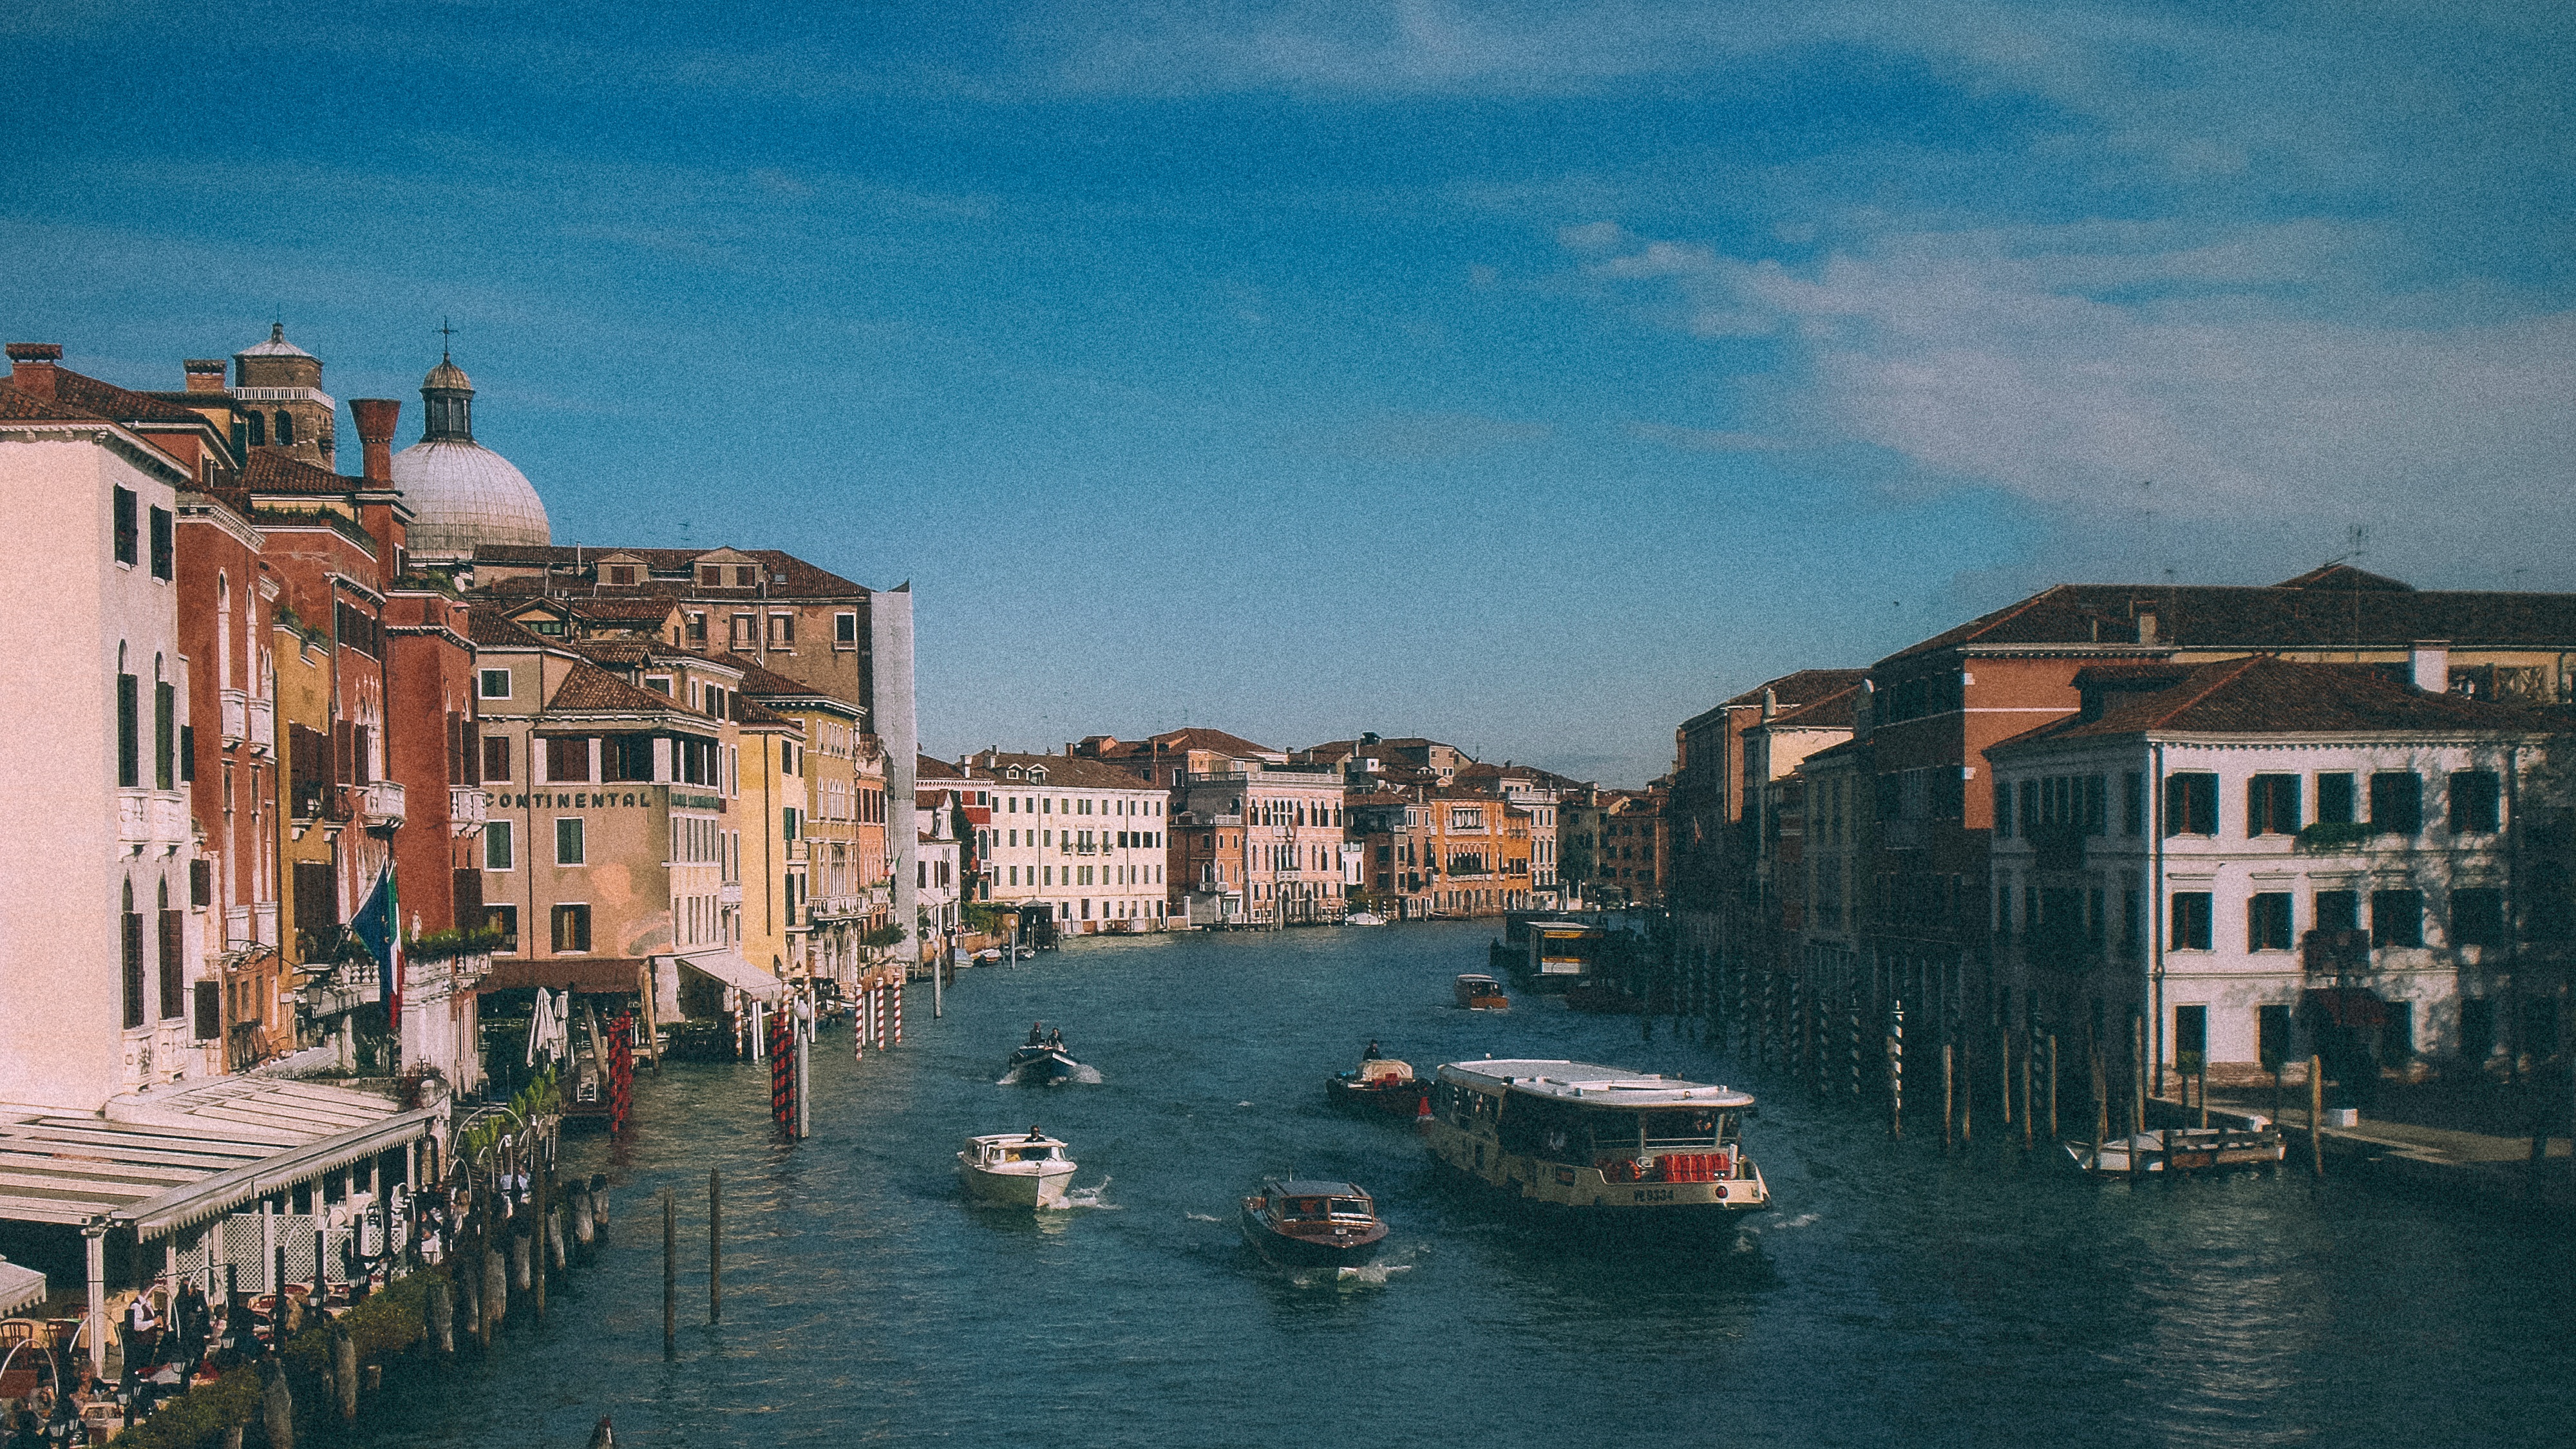
sea, coast, town, river, canal, cityscape, vacation, evening, vehicle, harbor, waterway, body of water, channel, landform, geographical feature